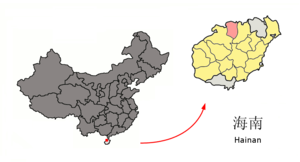
Le xian de Lingao est un district administratif de la province chinoise insulaire de Hainan. Il est administré directement par la province.